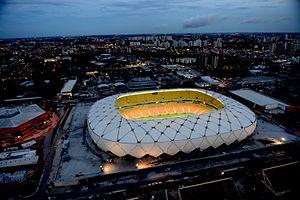
Les compétitions de football des Jeux olympiques d'été de 2016 organisés à Rio de Janeiro se dérouleront dans six villes brésiliennes du 3 au 20 août 2016.
Manaus est la capitale de l'État de l'Amazonas, dans le Nord-Ouest du Brésil. C'est également la plus grande ville de l'Amazonie. La ville a été fondée par les Portugais en 1669 sur les rives du Rio Negro, à proximité de son confluent avec l'Amazone. Elle comptait 2 145 444 habitants et 2 631 239 dans la Région Métropolitaine au recensement de 2018. Manaus avec son parc industriel est la plus importante métropole de la Région Nord du Brésil. La municipalité s'étend sur 11 401 kilomètres carrés.
Le football est un des vingt-huit sports officiels aux Jeux olympiques de 2016. Il y a deux compétitions, une féminine et une masculine. La compétition masculine réunit seize participants et comprend quatre groupes de quatre équipes au premier tour, suivi de quarts de finale, demi-finales et finales du 4 août au 20 août 2016. Vingt-huitième édition d’une épreuve de football lors de Jeux olympiques, il ne s’agit cependant que de la vingt-sixième à être reconnue par le CIO et la vingt-quatrième par la FIFA.
L'Arena da Amazônia est un stade situé à Manaus, capitale de l'État d'Amazonas au Brésil. Construit en remplacement du Vivaldão, il accueille en 2014 des rencontres de la Coupe du monde. Il peut contenir 42 374 spectateurs